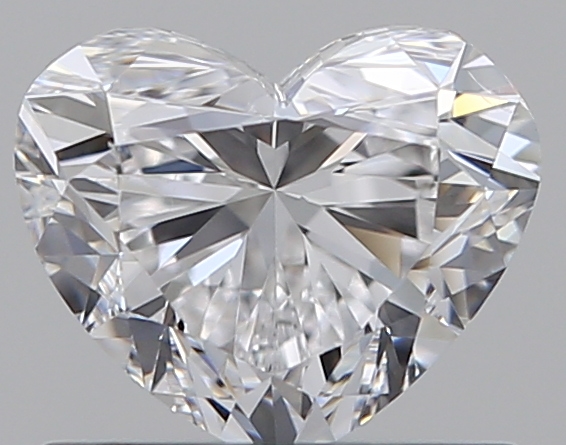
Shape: heart
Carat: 0.7
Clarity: VS2
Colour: D
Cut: VG
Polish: EX
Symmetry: VG
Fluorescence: N
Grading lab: GIA
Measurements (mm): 5.05 x 6.02 x 3.64